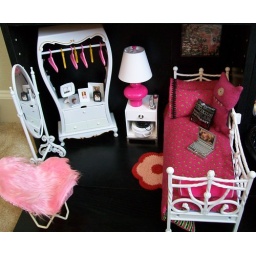
Waiting on a different rug. Bedding and furry chair cover by Pistachio Libby.